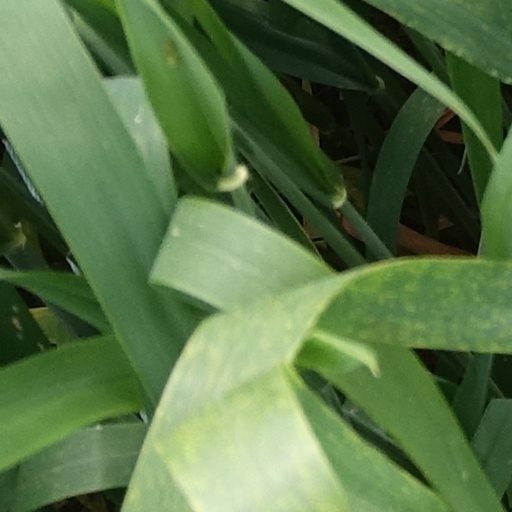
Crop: wheat